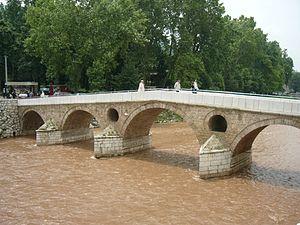
Cette Liste de ponts de Bosnie-Herzégovine a pour vocation de présenter une liste de ponts remarquables de Bosnie-Herzégovine, tant par leurs caractéristiques dimensionnelles, que par leur intérêt architectural ou historique.
Cet article recense les monuments nationaux situés sur le territoire de la Ville de Sarajevo en Bosnie-Herzégovine et dans la République serbe de Bosnie. La liste établie par la Commission pour la protection des monuments nationaux compte 109 monuments nationaux inscrits sur la liste principale et 20 monuments inscrits sur une liste provisoire.